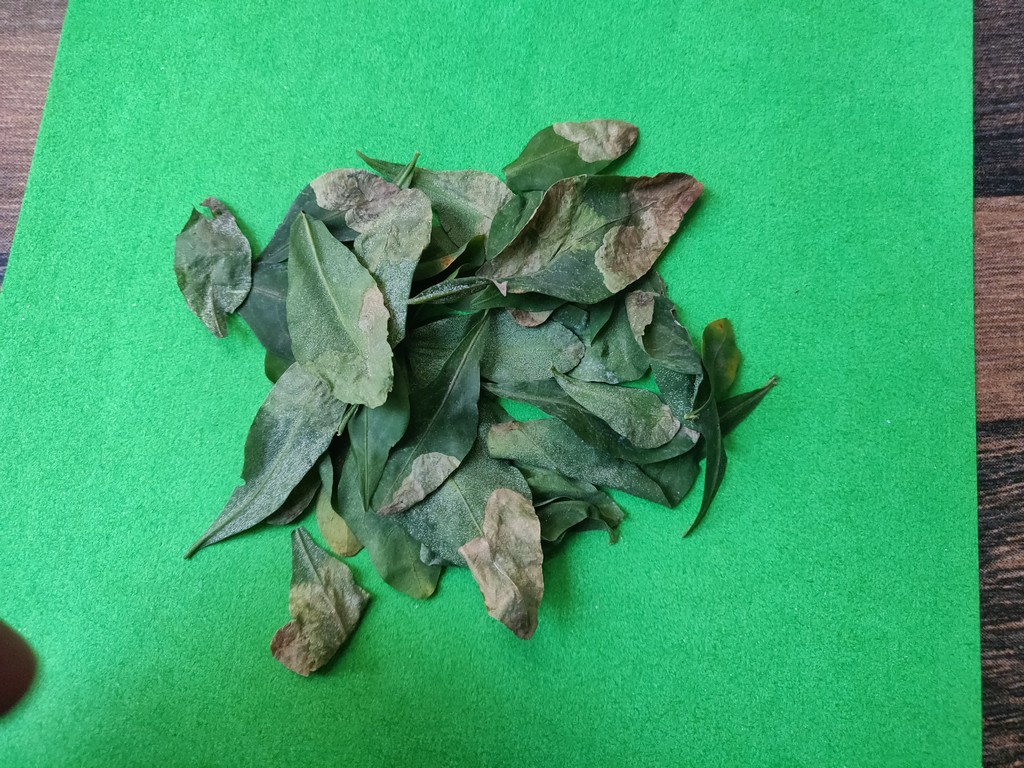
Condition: Unhealthy
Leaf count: multiple
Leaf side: unknown